ABS-3A

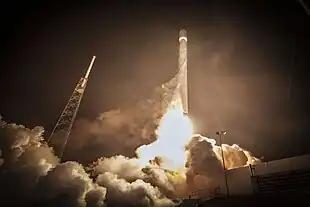
The launch of the Falcon 9 rocket carrying ABS-3A.

The launch occurred on March 2, 2015 at 03:50 UTC and the satellite has been deployed in the planned supersynchronous transfer orbit.